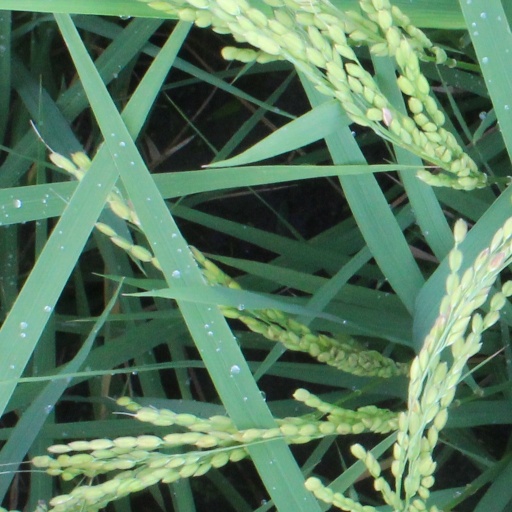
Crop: rice